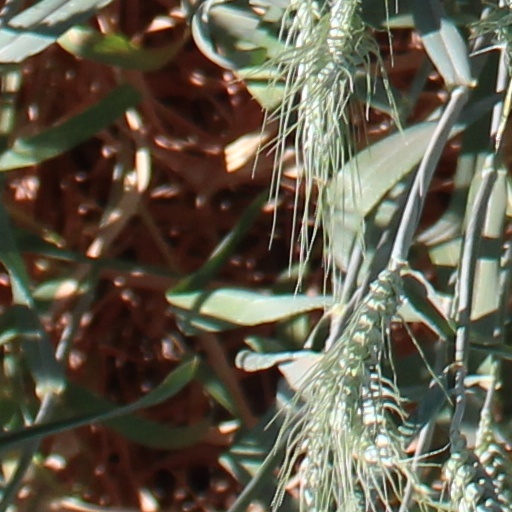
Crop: wheat